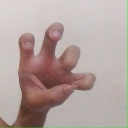
अक्षर: छ